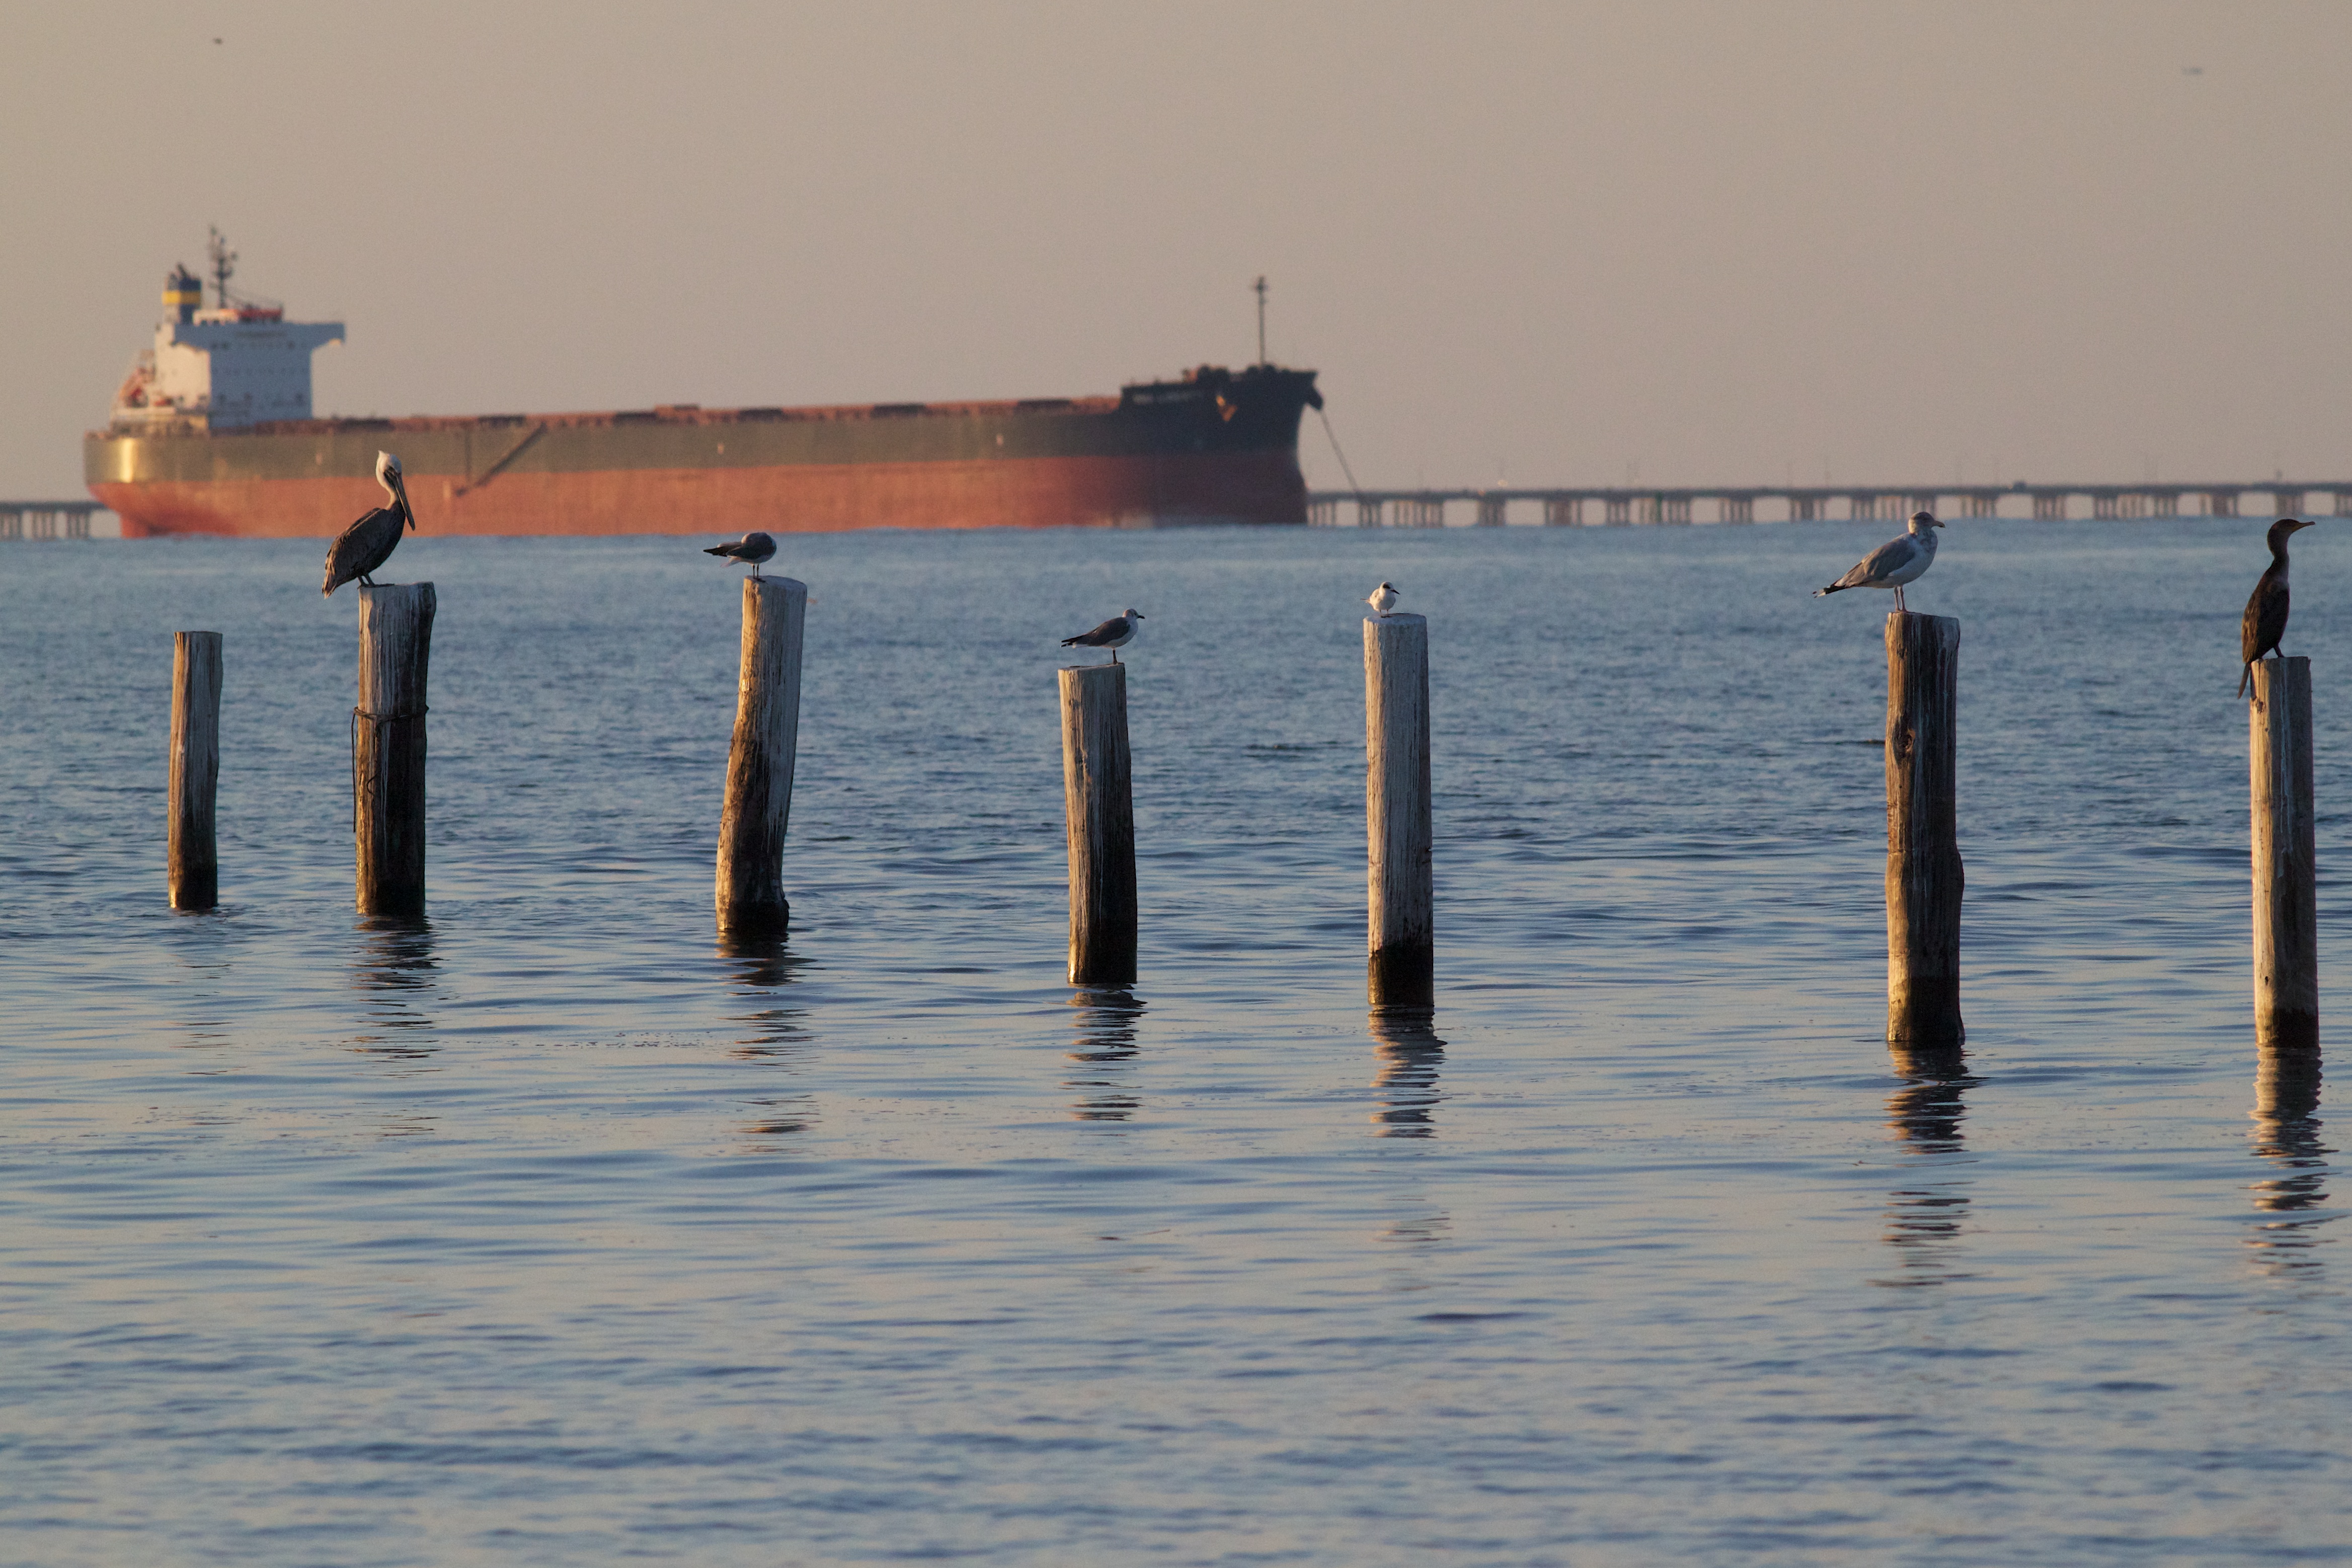
beach, sea, coast, water, ocean, shore, wave, pier, reflection, vehicle, bay, odyssey, breakwater